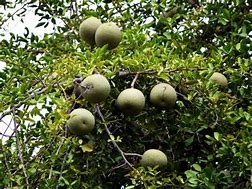
Label: apple